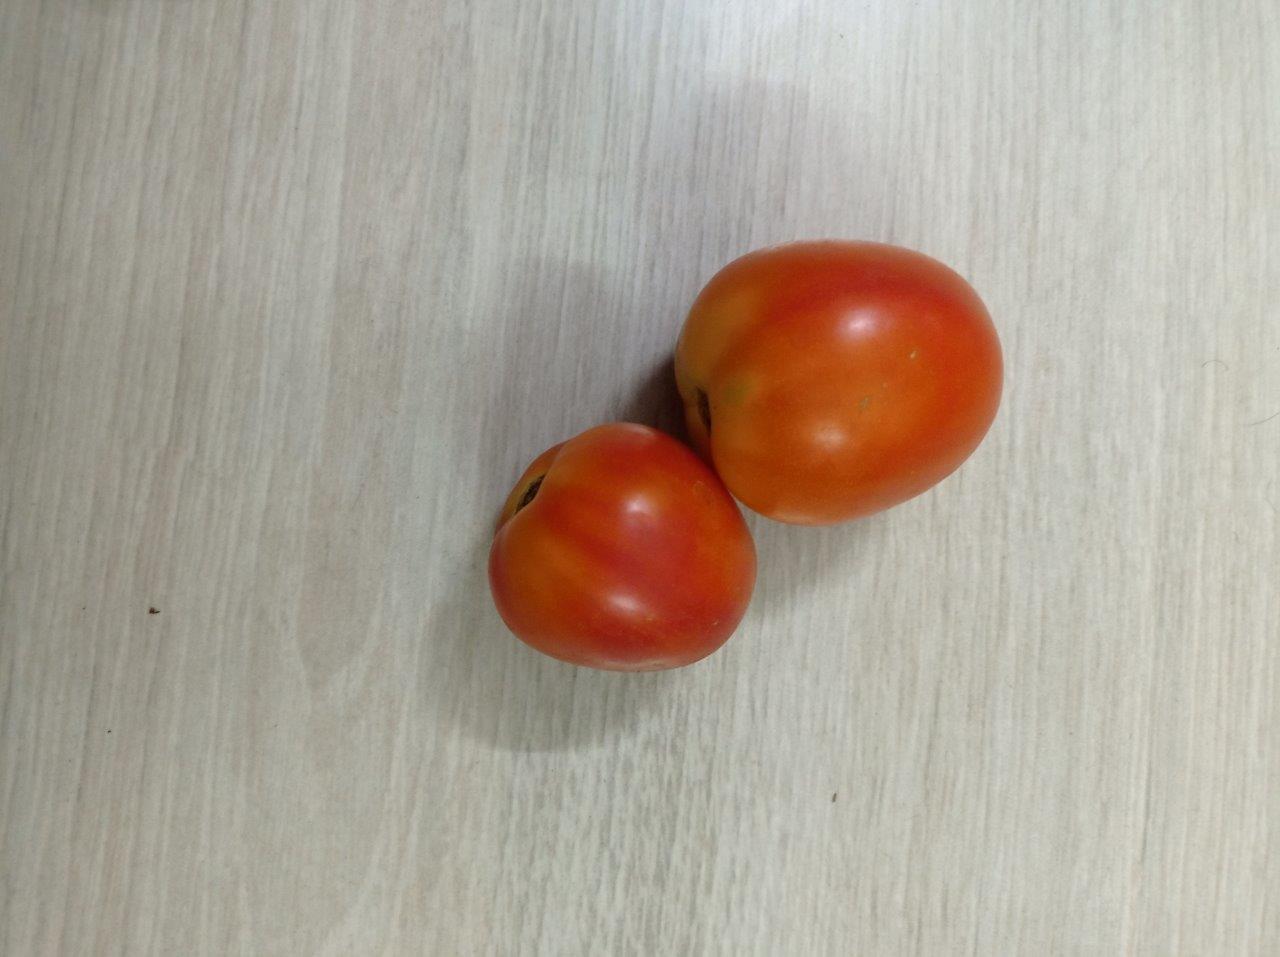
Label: Fresh